Victor Yap

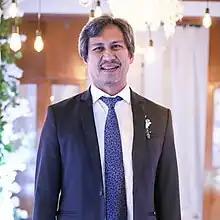
Victor A. Yap in 2023

Victor Areno Yap (born March 4, 1966) is a Filipino politician who is recently served as a member of the House of Representatives of the Philippines, representing the 2nd district of Tarlac. He also sits as Chairman of the House Committee on Information and Communications Technology. He previously served as Governor of Tarlac from 2007 to 2016.